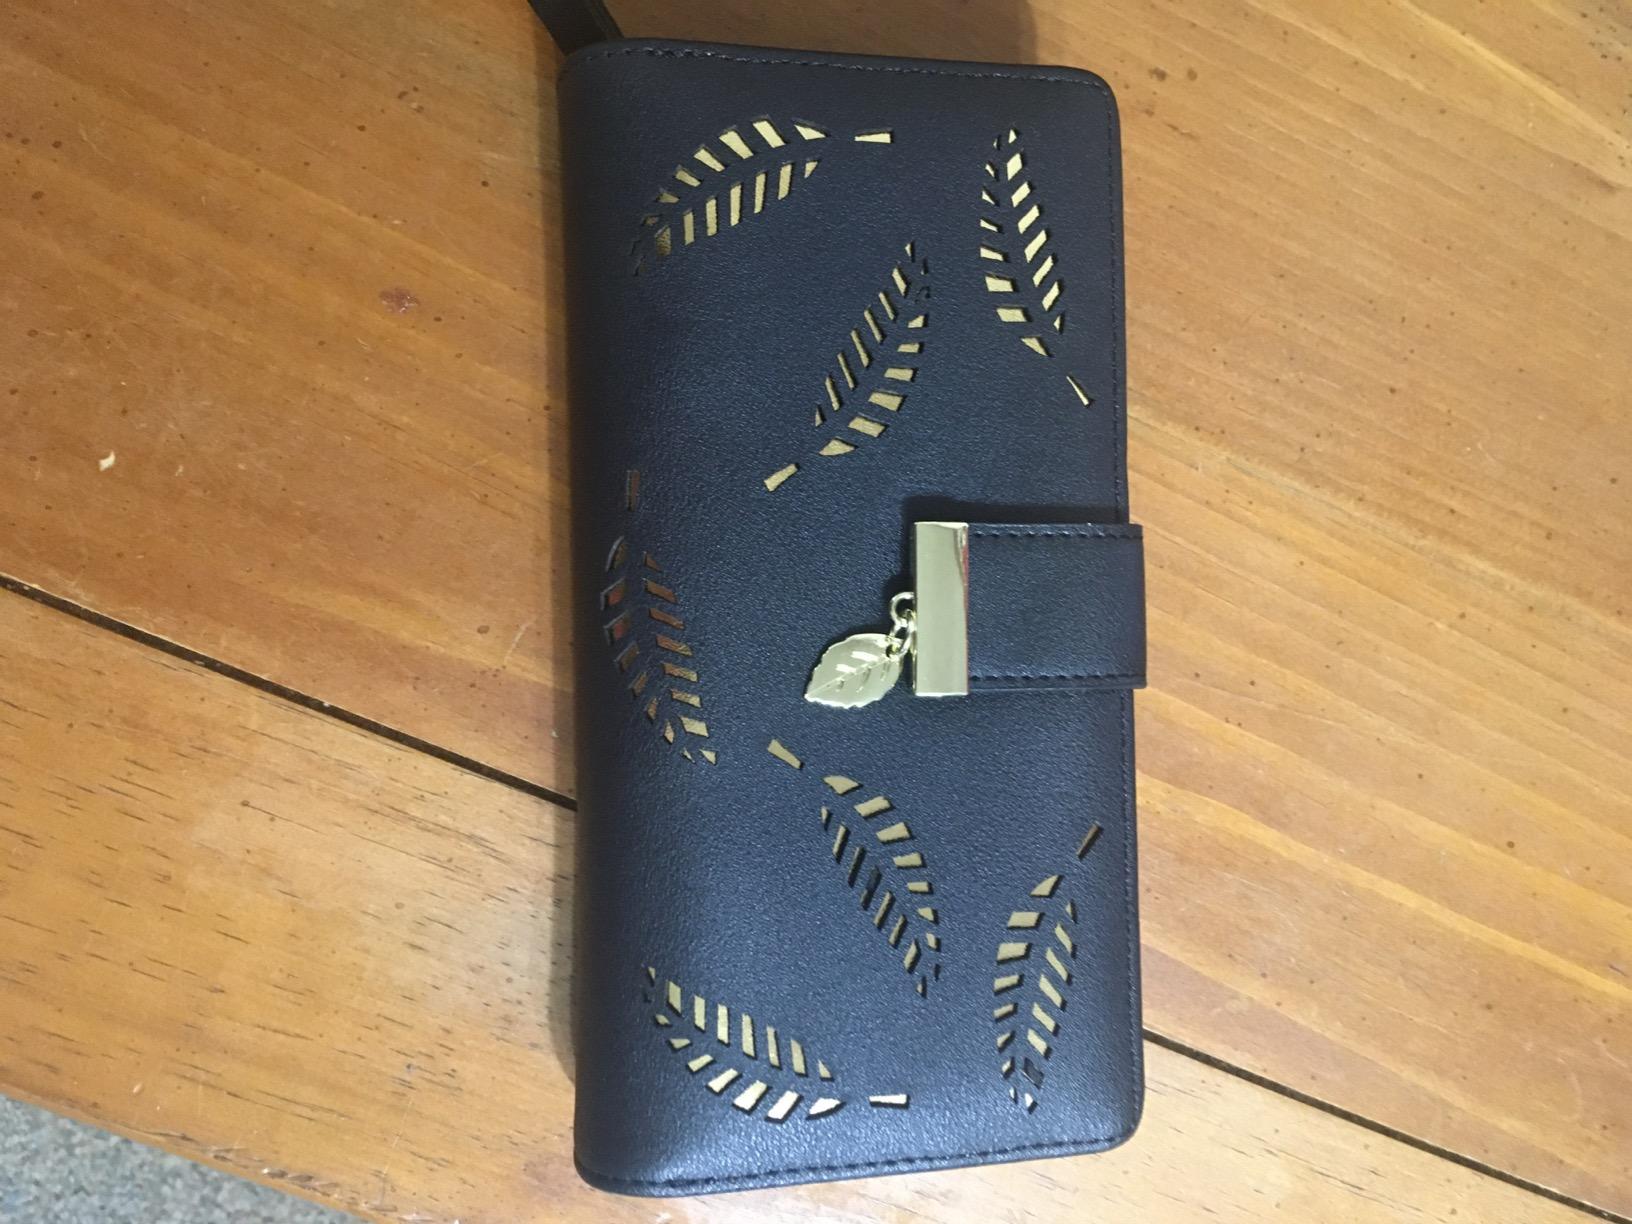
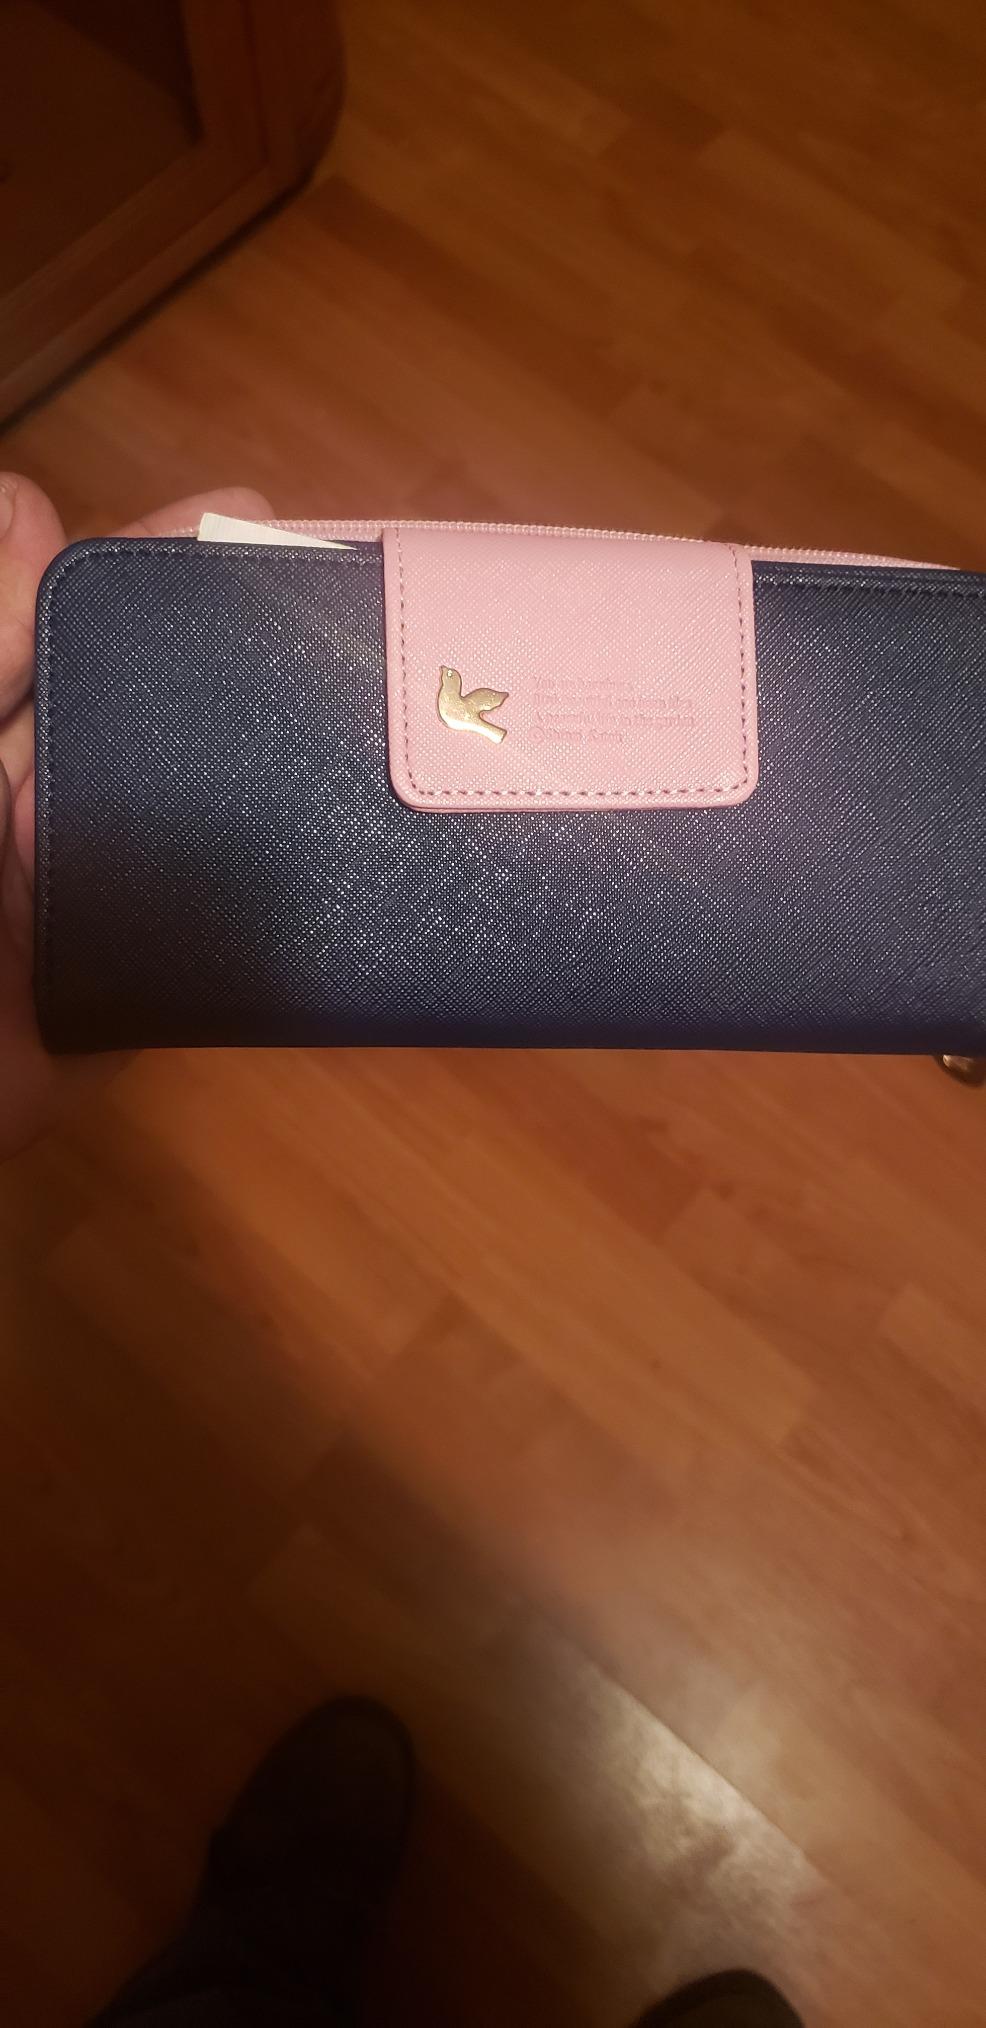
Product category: accessories_handbag
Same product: no